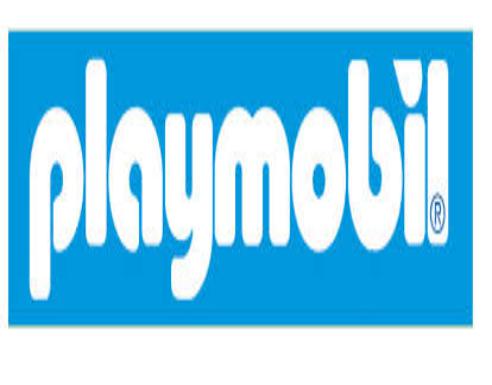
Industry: Leisure